José de San Martín

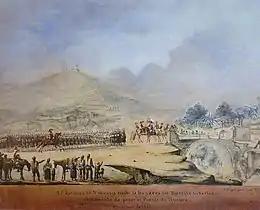
The Numancia battalion, formerly a royalist unit, joins the forces of San Martín.

Although Artigas was defeated by the Luso-Brazilian armies, his allies Estanislao López and Francisco Ramírez continued hostilities against Buenos Aires for its inactivity against the invasion. Pueyrredón called the Army of the Andes and the Army of the North (led by Belgrano) to aid Buenos Aires in the conflict. Guido noted to San Martín that if both armies did that, the north of Argentina and Chile would be easily reconquered by the royalists. San Martín also knew that most of the soldiers of the Army of the Andes would not be willing to aid Buenos Aires in the civil war, as most were from other provinces or from Chile. San Martín had doubts as well about the projected arrival of a large military expedition from Spain, as the absolutist restoration of Ferdinand VII had met severe resistance in Spain. San Martín finally kept the Army in Chile when Belgrano's lieutenant Viamonte signed an armistice with López; he thought that the conflict had ended.